History of Mississippi

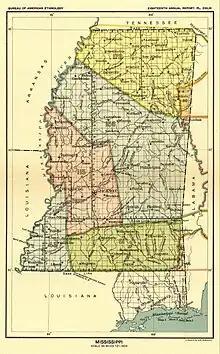
Mississippi map from "Indian Land Cessions in the United States" (1899) by Charles C. Royce

The United States government removed land from the Chickasaw and Choctaw tribes from 1801 to about 1830, as white settlers entered the territory from coastal states. After Congressional passage of the Indian Removal Act of 1830, the government forced the tribes to accept lands west of the Mississippi River in Indian Territory. Most left the state, but those who remained became United States citizens.